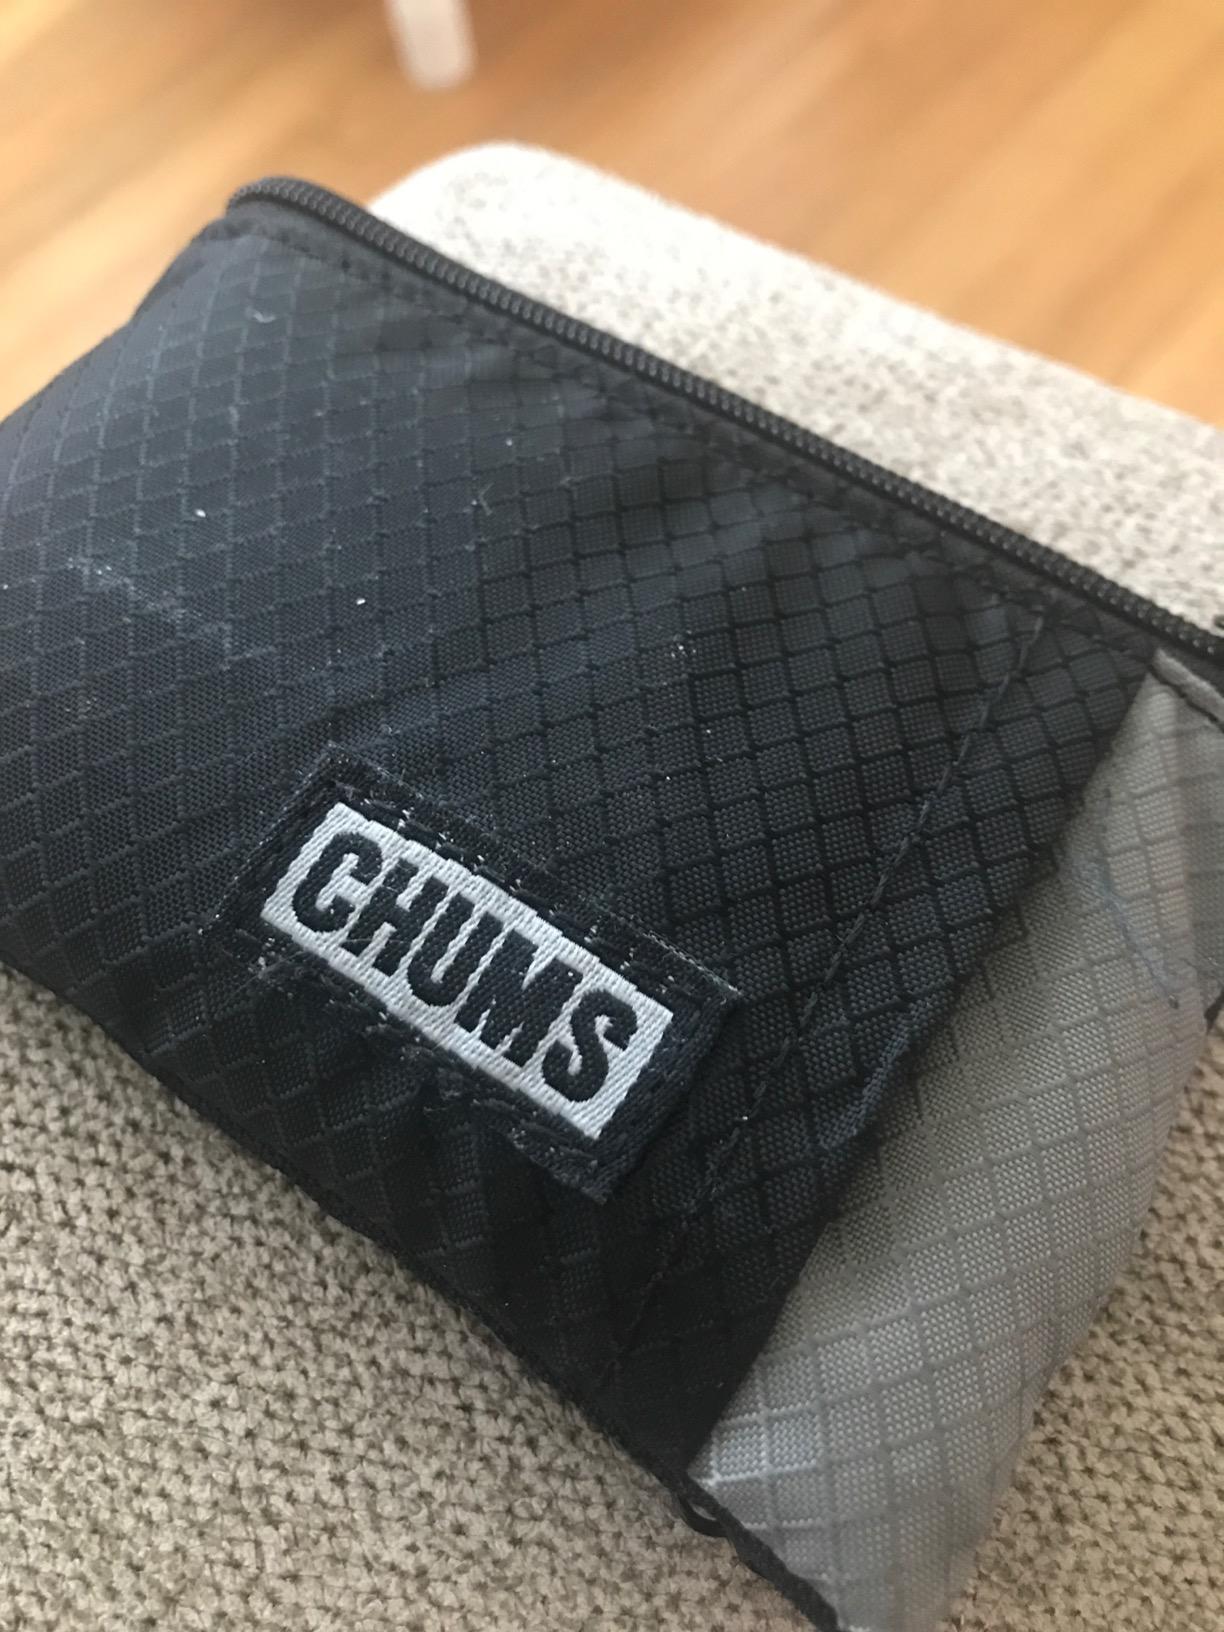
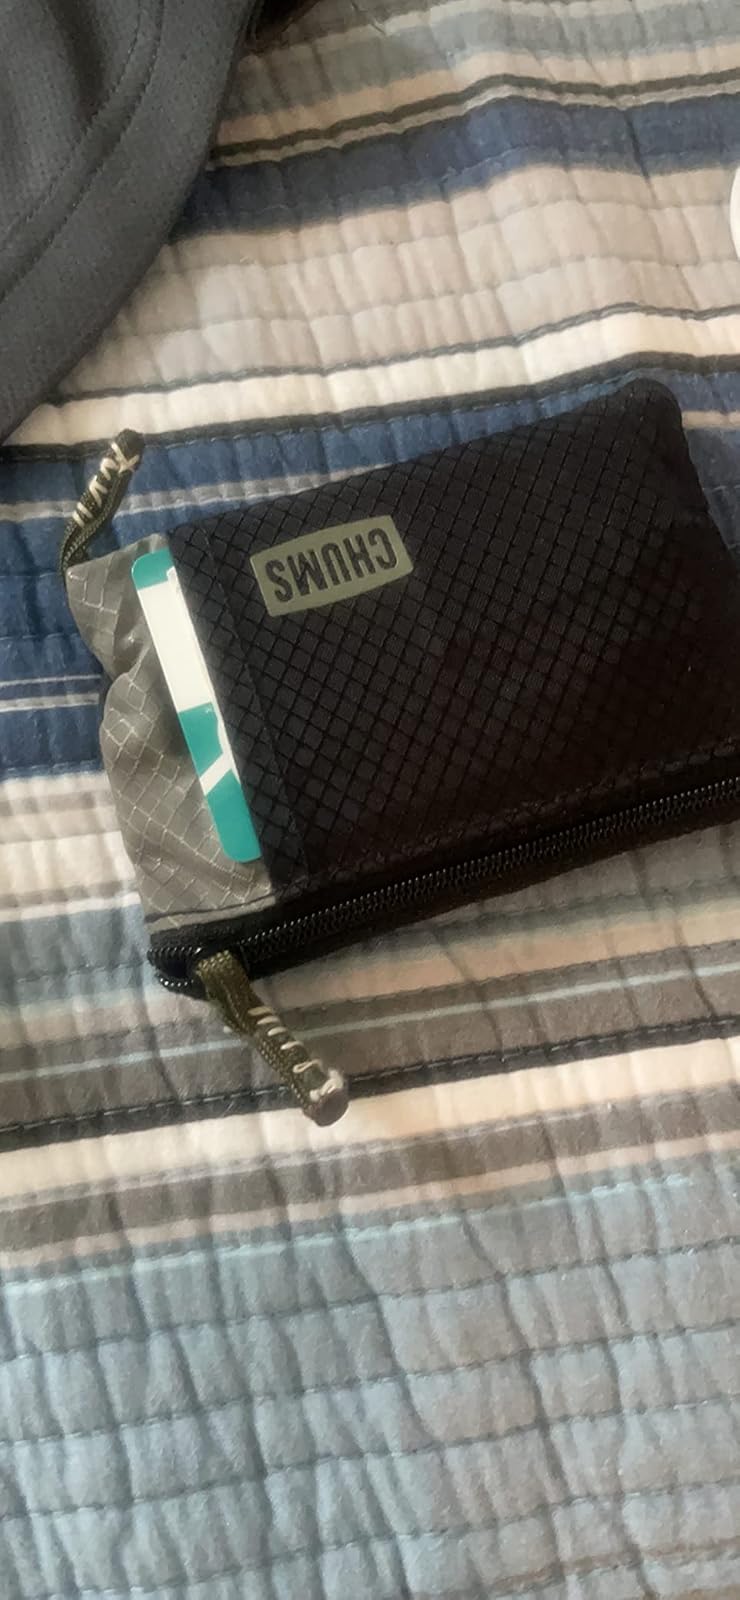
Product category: accessories_wallet
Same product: yes